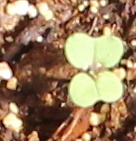
Label: Canola